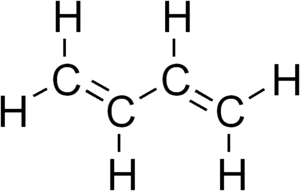
Un système conjugué est un système chimique constitué d'atomes liés par des liaisons covalentes avec au moins une liaison π délocalisée. Cette délocalisation permet d'envisager plusieurs représentations de Lewis mettant ainsi en évidence les propriétés chimiques de la molécule. Le terme « conjugué » a été inventé en 1899 par le chimiste allemand Johannes Thiele.
Le buta-1,3-diène est un hydrocarbure de formule C₄H₆ gazeux incolore et inflammable.